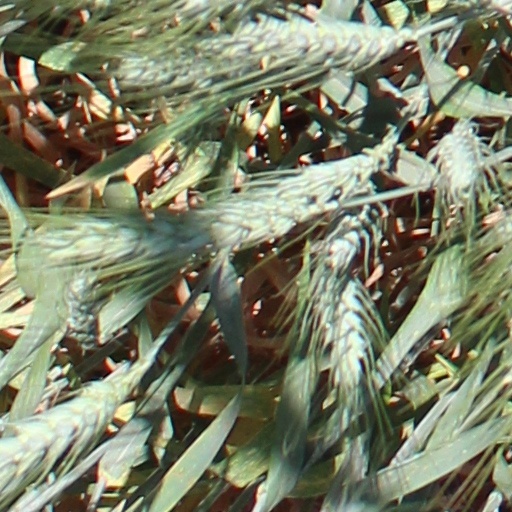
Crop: wheat